Tripoli Stadium

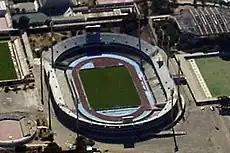
Tripoli Stadium

The stadium hosted many games of the 1982 African Cup of Nations held in Libya along with the 28 March Stadium in Benghazi; it was the venue for the final between Ghana and Libya. It hosted the 2002 Italian Supercup between Juventus and Parma, which Juventus won, 2–1.